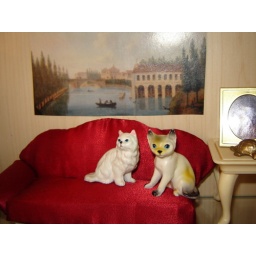
Curious cats in the new sofa